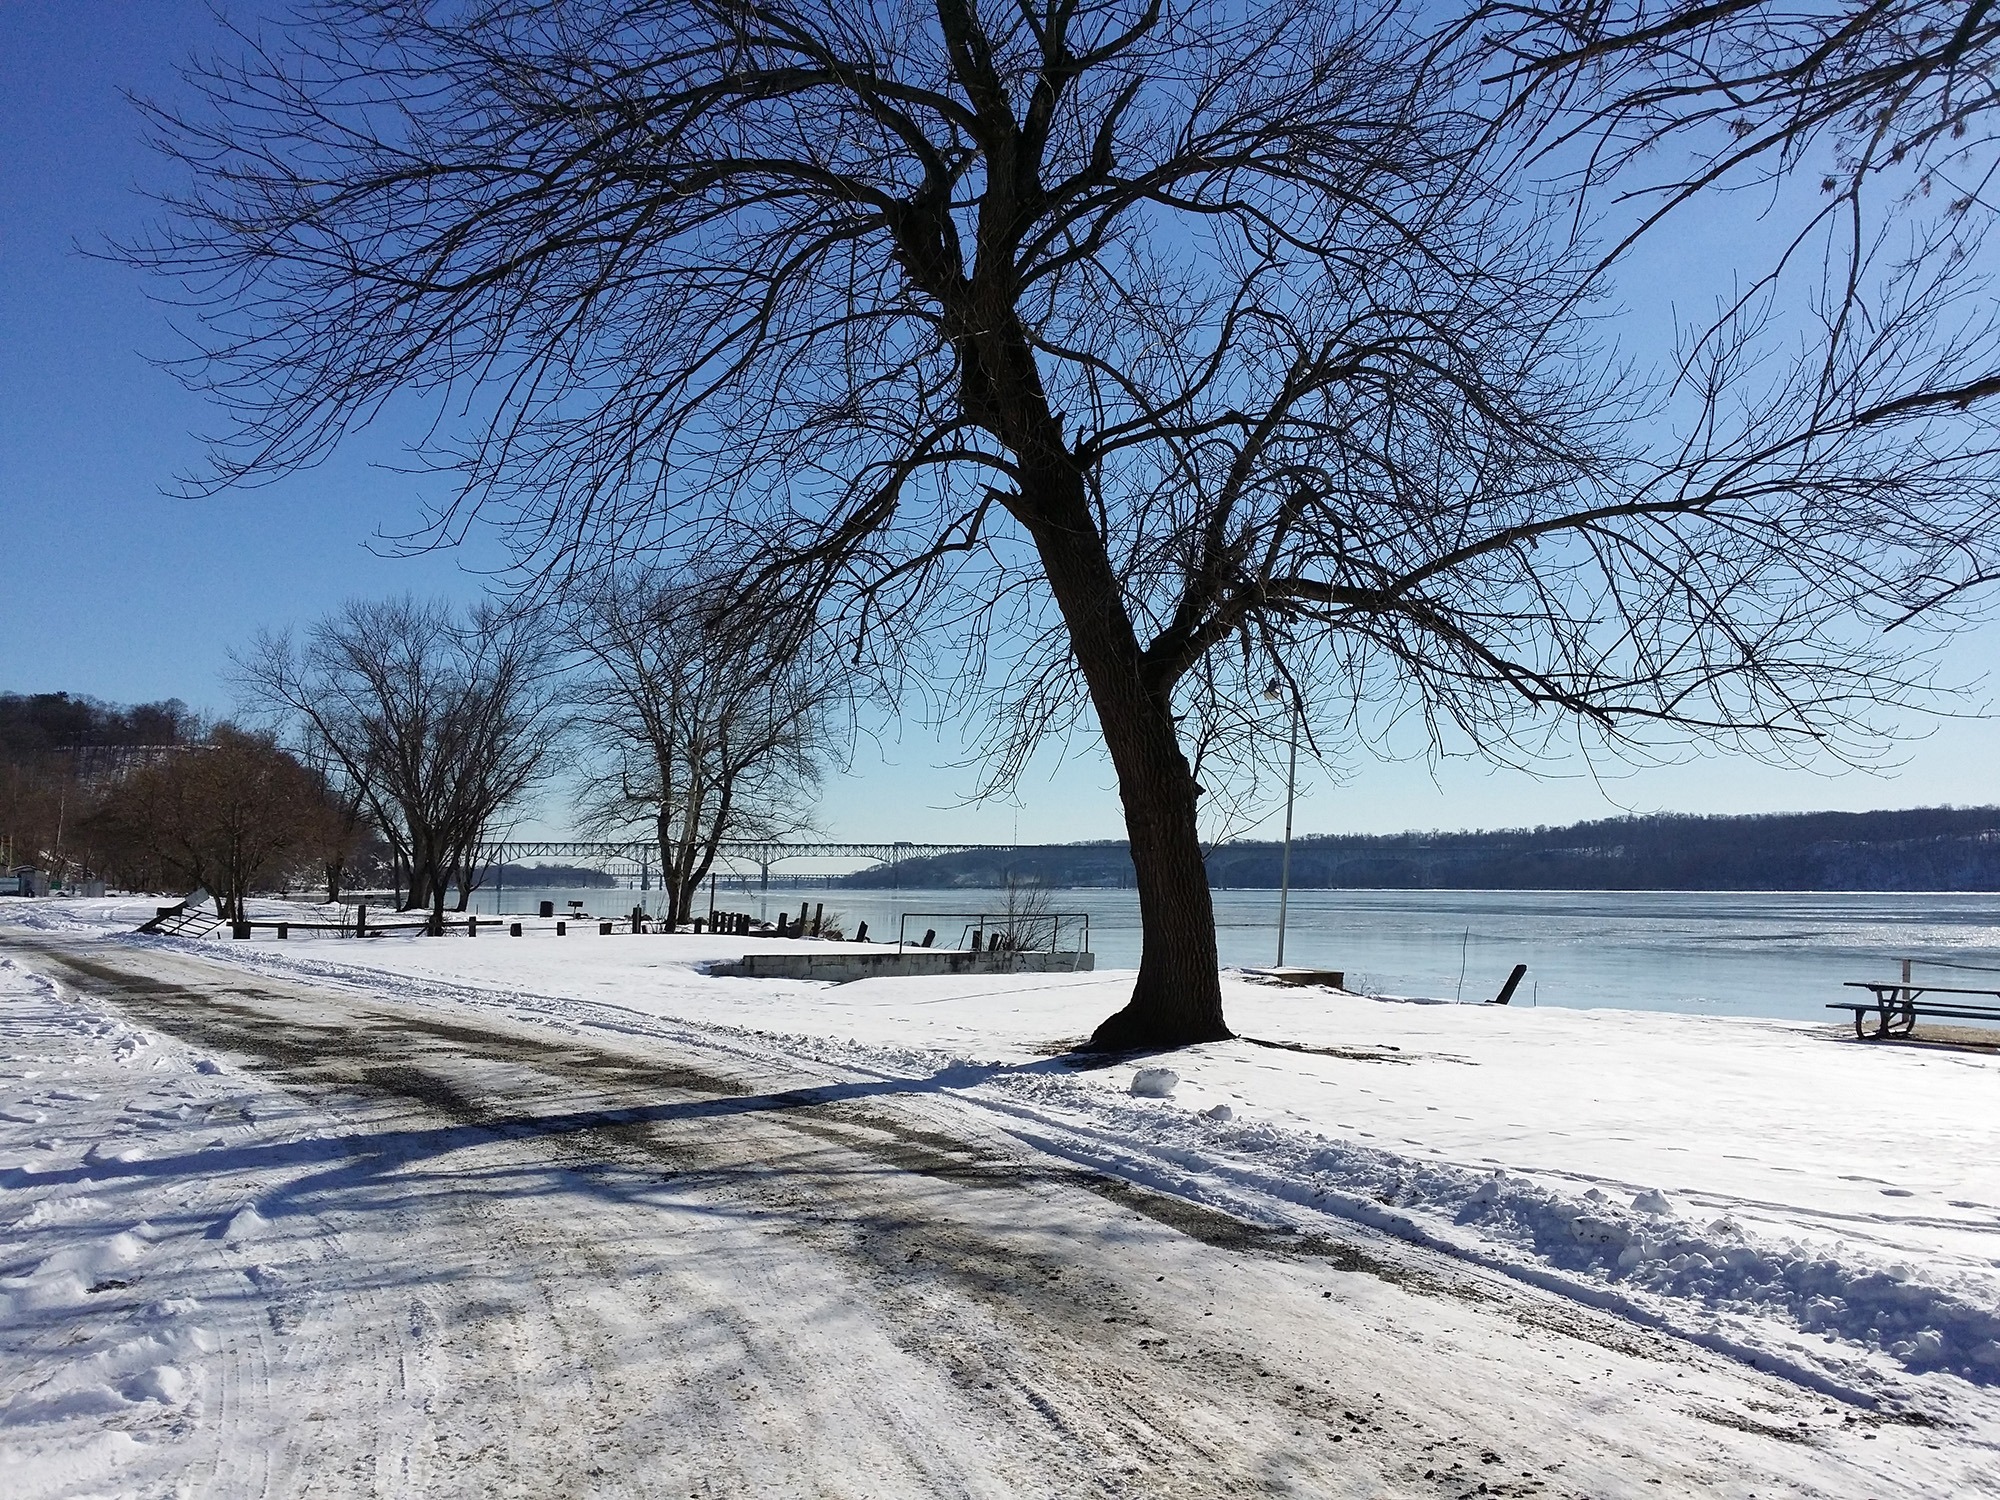
landscape, tree, outdoor, branch, snow, cold, winter, plant, bridge, morning, frost, river, country, ice, weather, snowy, season, snowfall, scene, freezing, woody plant